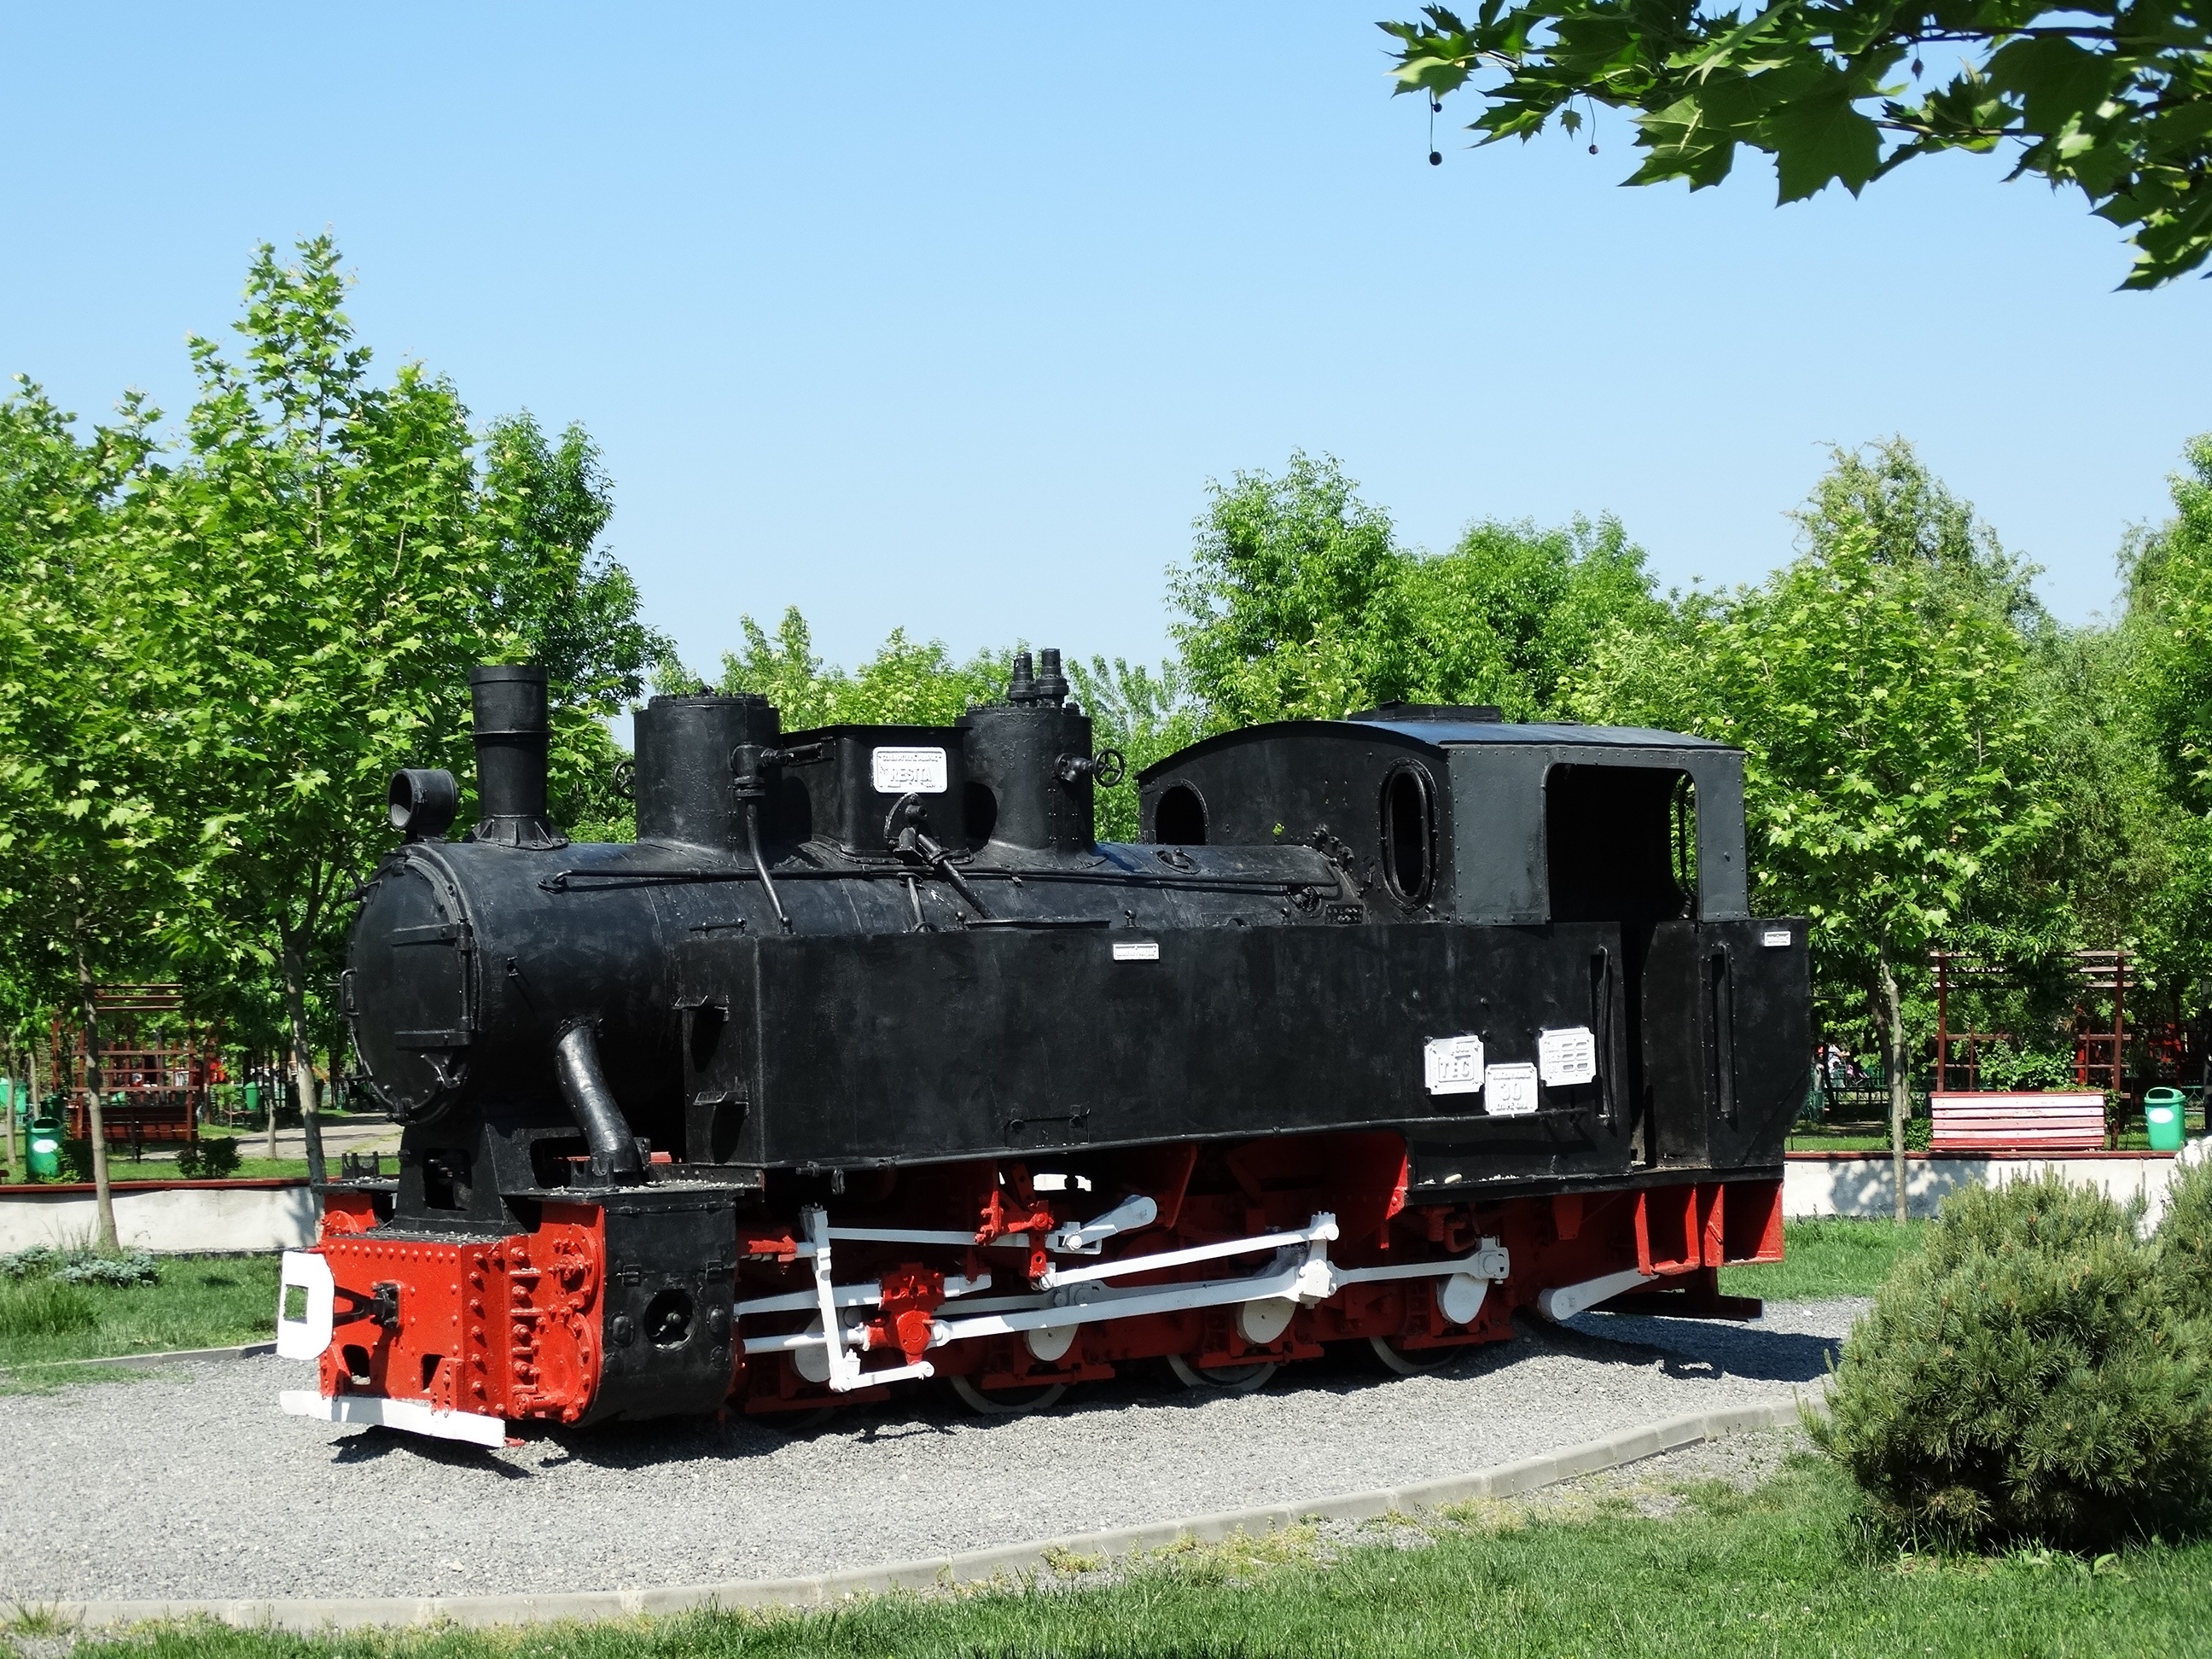
old, train, asphalt, transport, vehicle, black, locomotive, steam engine, rail transport, land vehicle, rolling stock, railroad car, reconditioned, resita, otel